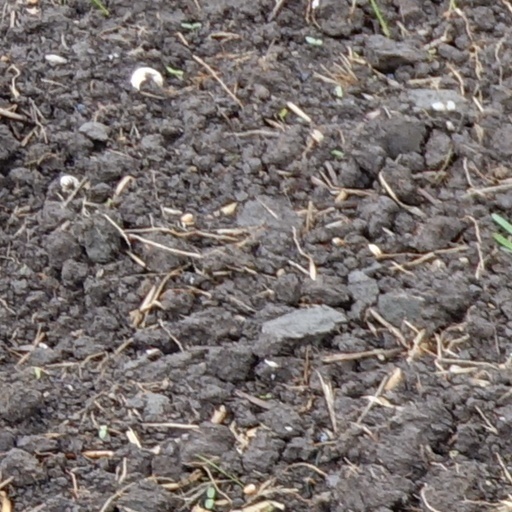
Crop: wheat